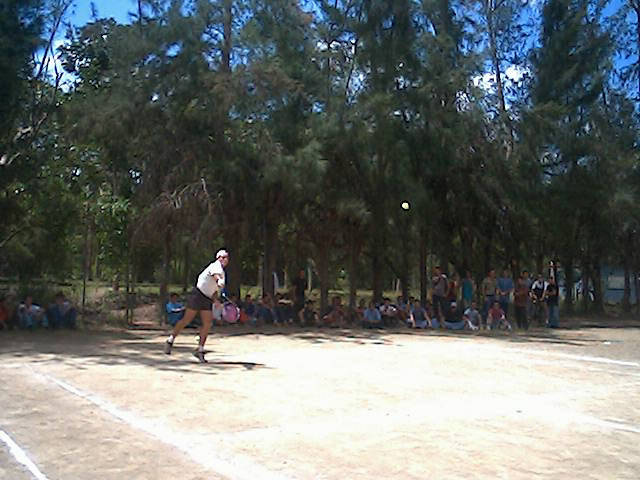
một người vừa thực hiện cú đánh bóng bằng vợt tennis